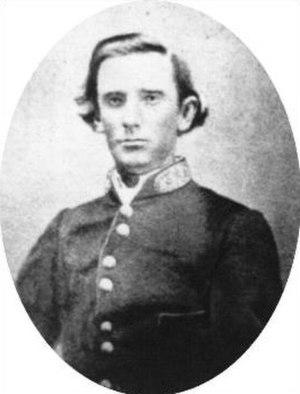
John Austin Wharton est un avocat, un propriétaire de plantation, et un général confédéré au cours de la guerre de Sécession. Il est considéré comme l'un des meilleurs commandant tactique de la cavalerie confédérée.
L'État américain du Texas déclare sa sécession des États-Unis d'Amérique le 2 février 1861, et rejoint les États confédérés d'Amérique le 2 mars 1861, après avoir remplacé son gouverneur, Sam Houston, lorsqu'il refuse de prêter serment d'allégeance à la Confédération. Comme celles des autres États, la Déclaration n'est pas reconnue par le gouvernement des États-Unis à Washington. Certaines unités militaires du Texas combattent au cours de la guerre de Sécession à l'est du fleuve Mississippi, mais le Texas est le plus utile pour ravitailler les soldats et fournir des chevaux aux forces confédérées. Le rôle de ravitaillement du Texas dure jusqu'à la mi-1863, époque après laquelle les canonnières de l'Union contrôlent le fleuve Mississippi, rendant impossible les transferts d'hommes, de chevaux ou de bovins. Un peu de coton est vendu au Mexique, mais la plupart de la récolte devient inutilisable en raison du blocus naval de l'Union de Galveston, à Houston, et des autres ports.